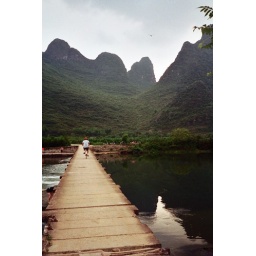
Noah biking over lake on wooden bridge